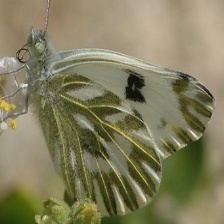
Species: BECKERS WHITE
Butterfly family (ImageNet category): cabbage_butterfly